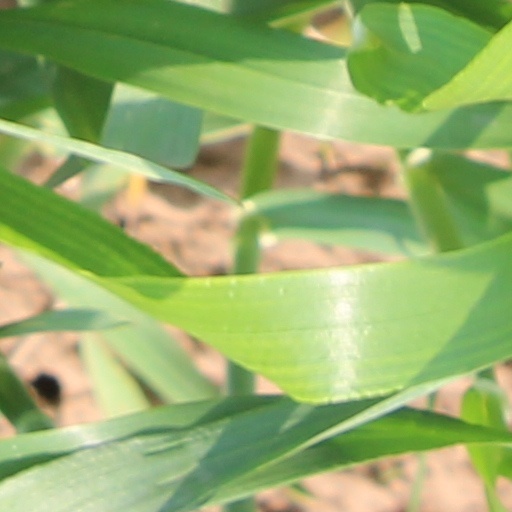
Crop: wheat